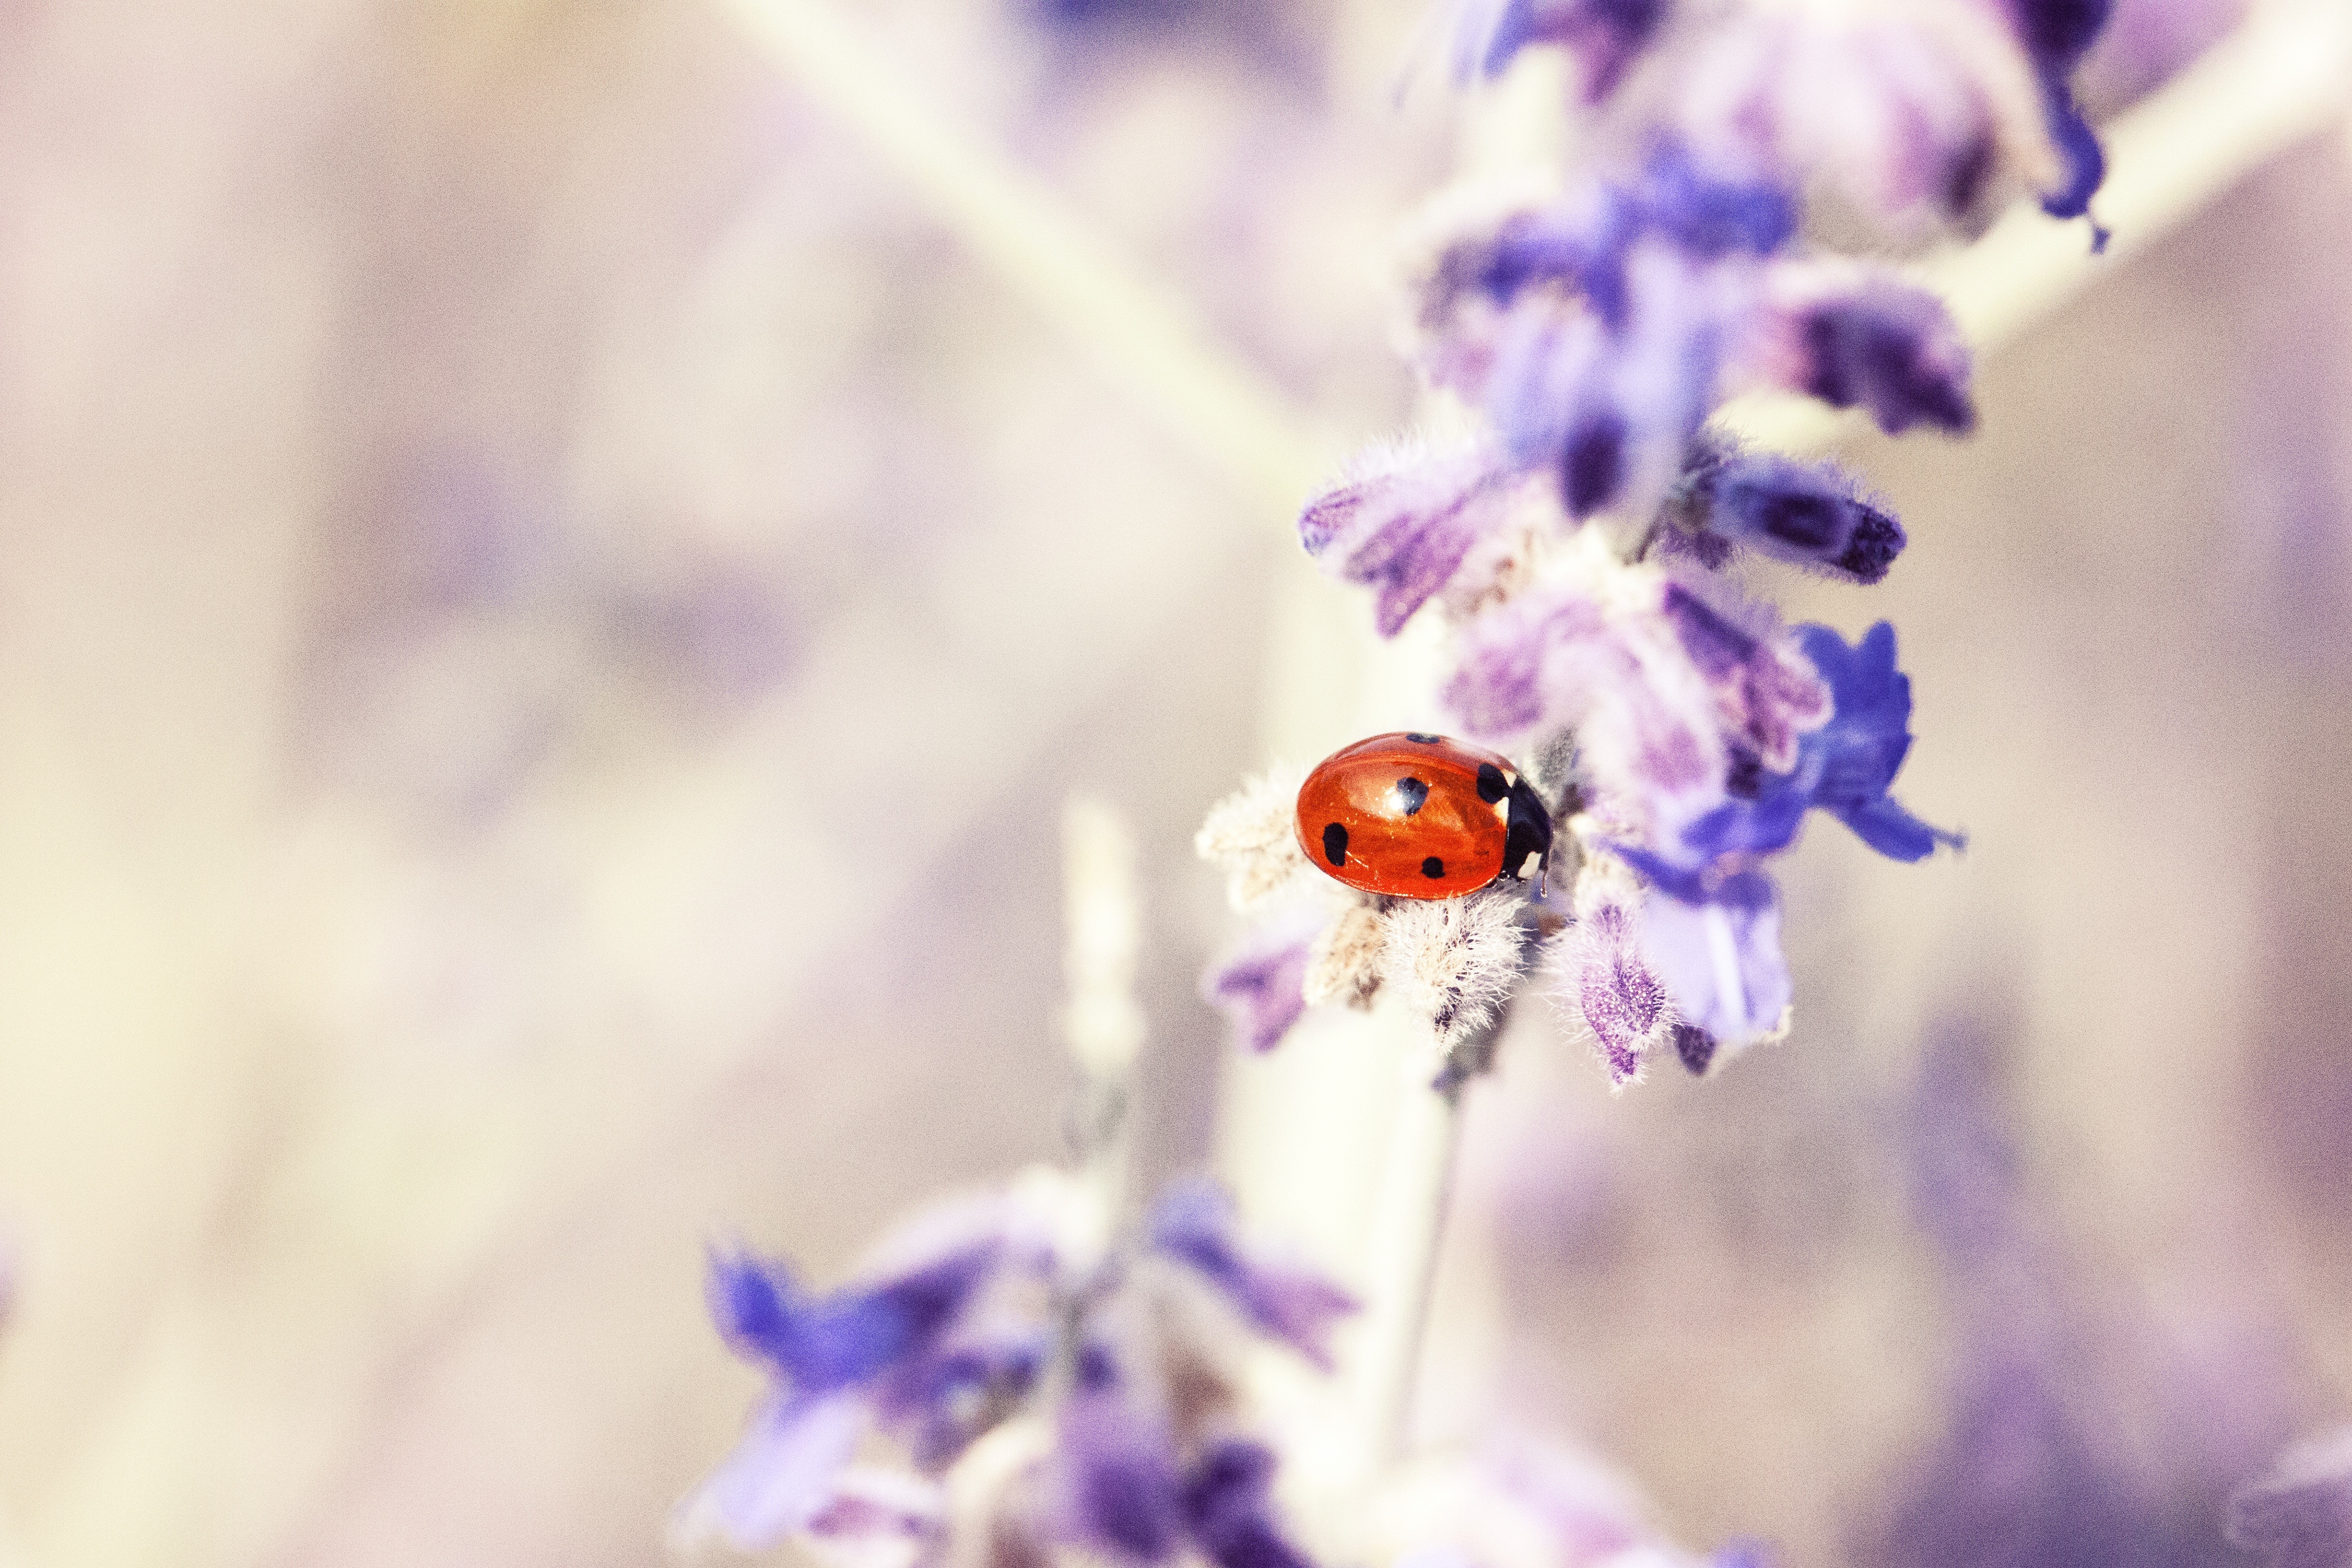
nature, blossom, plant, photography, leaf, flower, purple, petal, pollen, spring, color, insect, macro, ladybug, blue, flora, season, lavender, wildflower, close up, eye, macro photography, flowering plant, land plant, english lavender